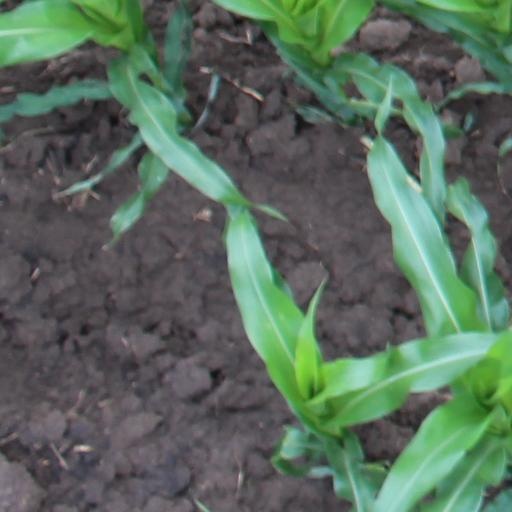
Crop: maize; corn